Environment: real
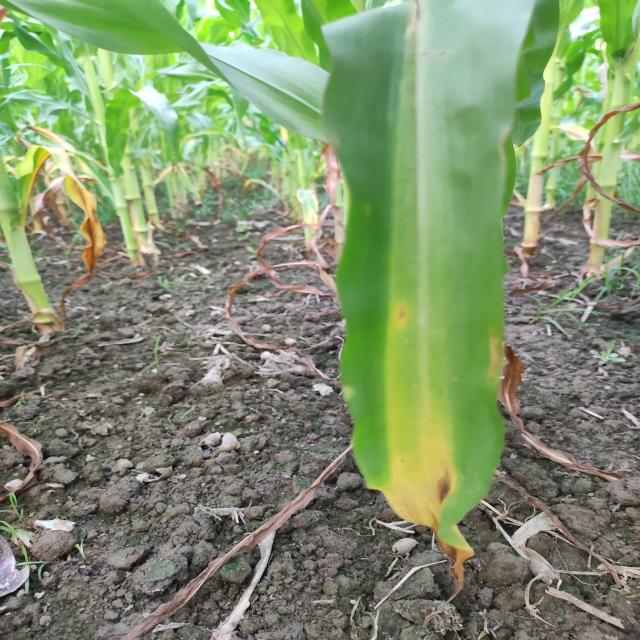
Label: nitrogen_deficiency